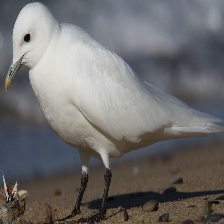
Species: IVORY GULL
Scientific name: PAGOPHILA EBURNEA